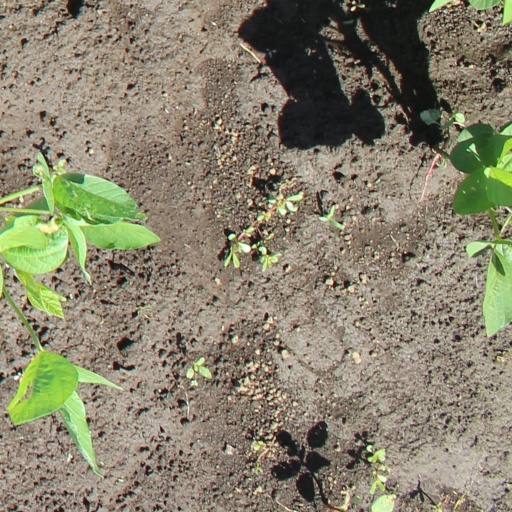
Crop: soybean